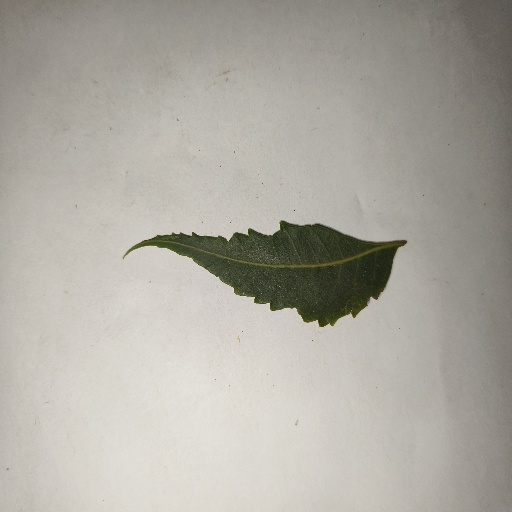
Species: Neem
Leaf condition: Healthy Leaf